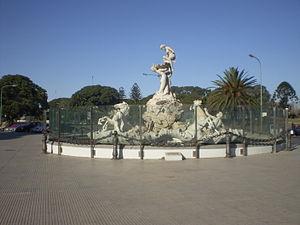
La Fontaine des Néréides ou Fuente de las Nereidas à Buenos Aires est une œuvre de la sculptrice argentine Lola Mora, représentant la naissance de Vénus. Elle est sculptée en marbre de Carrare et fut inaugurée le 21 mai 1903.
Cet article recense les monuments historiques nationaux de la ville de Buenos Aires, en Argentine.